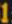
Number: 1